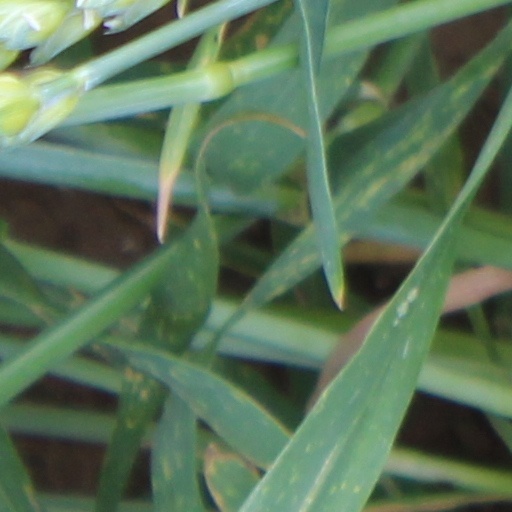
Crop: wheat